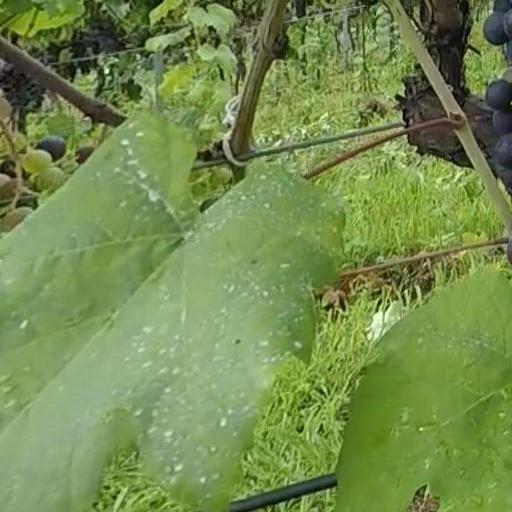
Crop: grape